Matthew Michalewicz

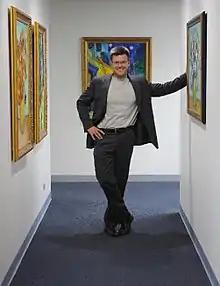

Matthew Michalewicz (born 1976) is a Polish entrepreneur and author with experience in the fields of technology, commercialization and supply chain management. He is the co-author of a number of books and publications, some of which have been adapted into courses on problem solving in colleges and universities. He is the co-founder of NuTech Solutions (founded in 1999), SolveIT Software (founded in 2004), and Complexica (founded in 2014), companies that he started with his father Zbigniew Michalewicz. In 2012, SolveIT Software Pty Ltd, was acquired by Schneider Electric.